Bouy-sur-Orvin

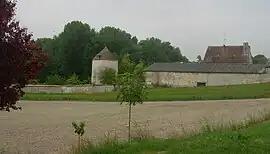
Chateau

Bouy-sur-Orvin is a commune in the Aube department in north-central France.